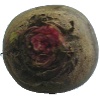
Label: Beetroot 1